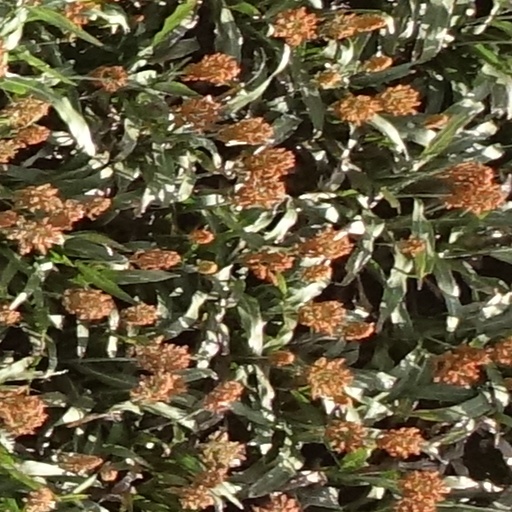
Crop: sorghum